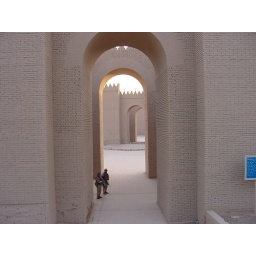
Took a nice little tour of the ancient city while playing in the sand box